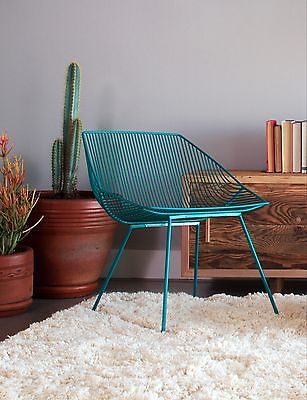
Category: chair